San Agustín culture

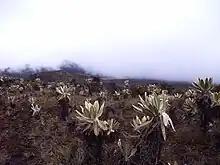
Páramo de las Papas in the Colombian Massif

The area where the Pre-Columbian relics are located corresponds to the current municipalities of San Agustín, Isnos and Saladoblanco at Huila Department.